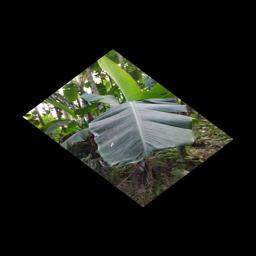
Label: JAHAJI LEAF